Brandon Allen (American football)

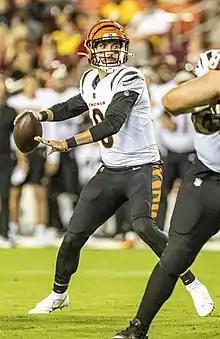
Allen with the Bengals in 2021

On August 1, 2020, Allen was signed by the Cincinnati Bengals. He was released on September 5, 2020, and signed to the practice squad the next day. He was promoted to the active roster on November 23, 2020, after starting quarterback Joe Burrow suffered a season-ending injury. On November 25, 2020, the team announced that Allen would start for the Bengals during their Week 12 game against the New York Giants in place of the injured Joe Burrow. In Week 16, against the Houston Texans, he had 371 passing yards and two touchdowns in the 37–31 victory. Allen started the final game for the season against the Baltimore Ravens, where he completed six of 21 passes for 48 yards, two interceptions, and a passer rating of 0.0 as the Bengals lost 38–3.